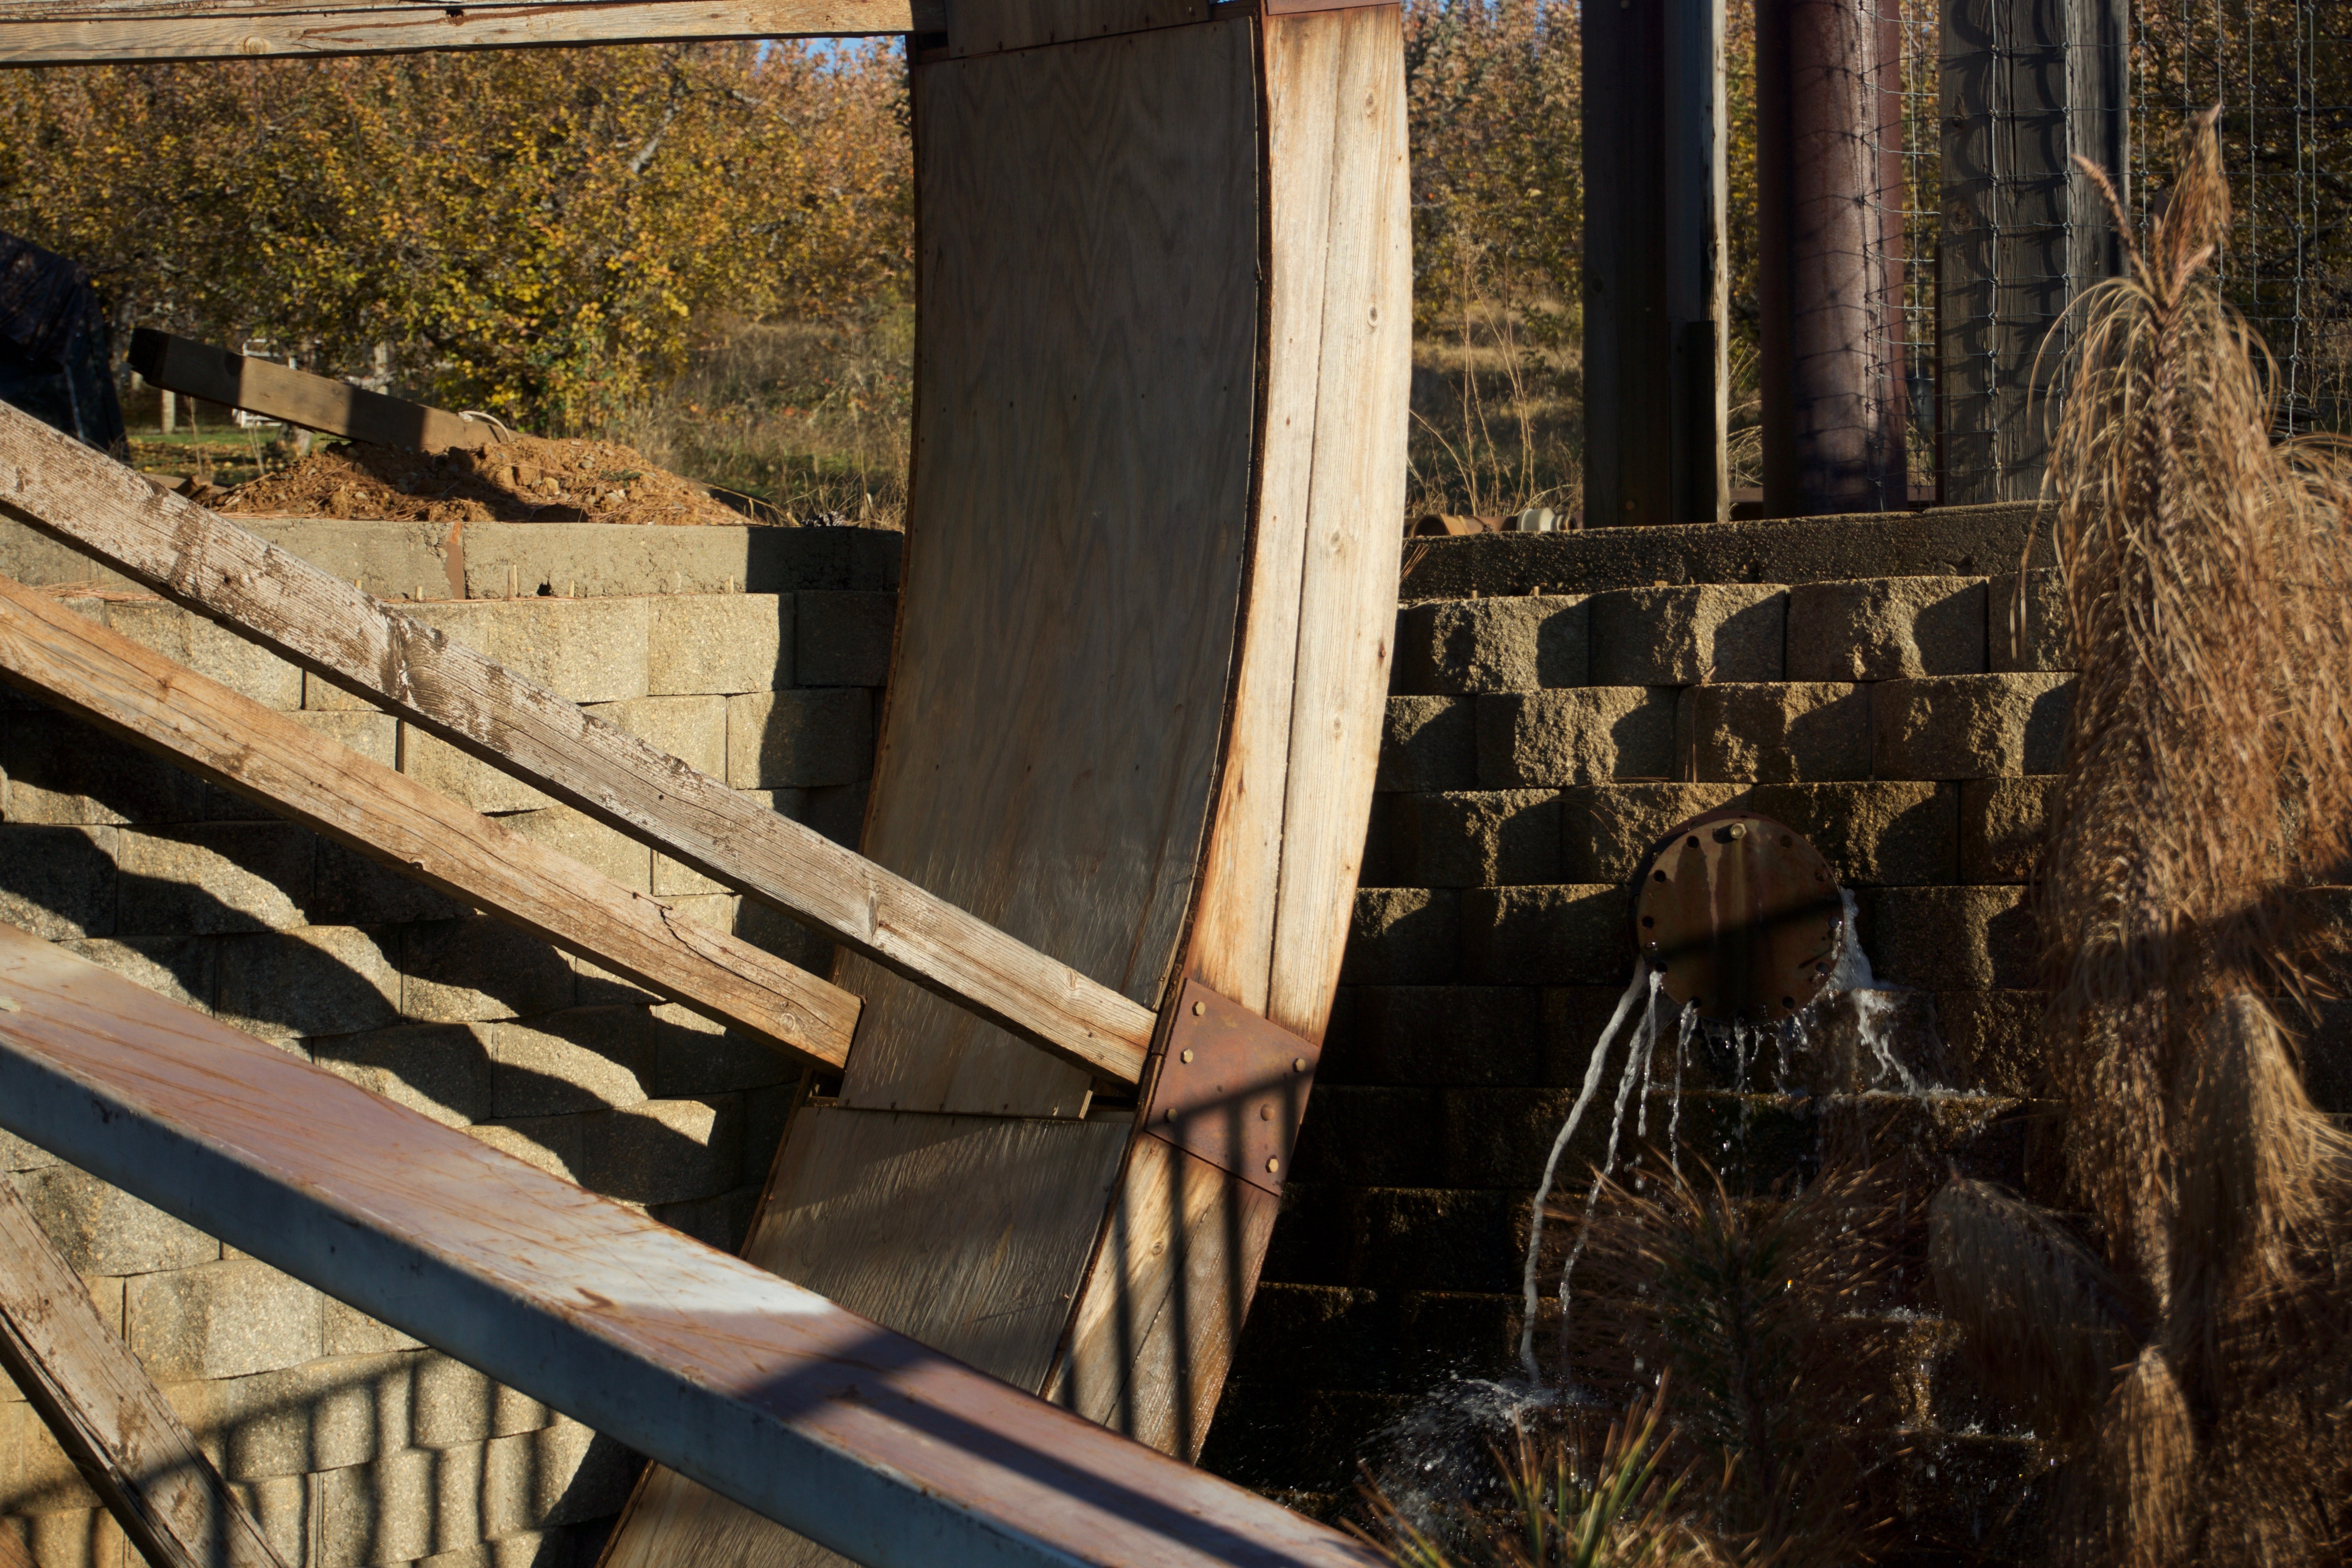
water, nature, outdoor, architecture, wood, bridge, vintage, wheel, house, old, home, wall, mill, watermill, urban area, outdoor structure